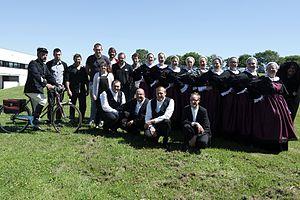
le cercle au concours Kendalc'h 2015
Le Cercle celtique d'Ahès de Carhaix est un des plus anciens cercles celtiques de Bretagne, puisqu'il a été créé en 1947. Il est affilié à la confédération Kenleur et évolue en troisième catégorie.